Donald Meek

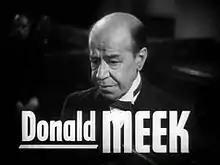
Trailer for "A Woman's Face" (1941)

Thomas Donald Meek (14 July 1878 – 18 November 1946) was a Scottish-American actor. He first performed publicly at the age of eight and began appearing on Broadway in 1903.